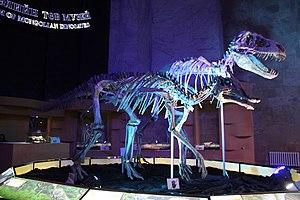
La collecte de fossiles est le fait de prélever des fossiles à des fins d'étude scientifique, de loisir ou dans un but lucratif. La collecte par des amateurs a précédé la paléontologie moderne et perdure encore de nos jours. Les fossiles présentent un intérêt scientifique, mais aussi commercial. Une partie de la vente de fossiles relève du trafic illégal.